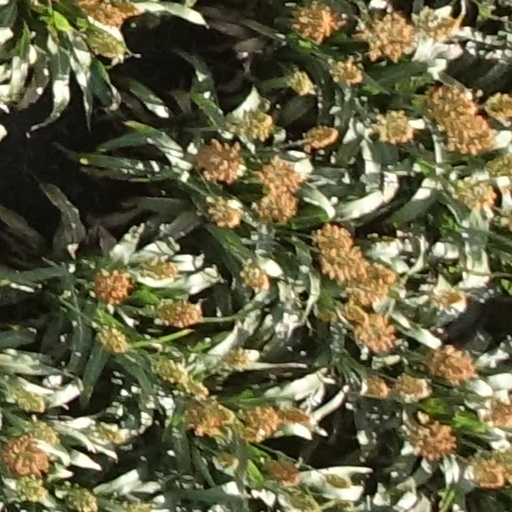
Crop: sorghum